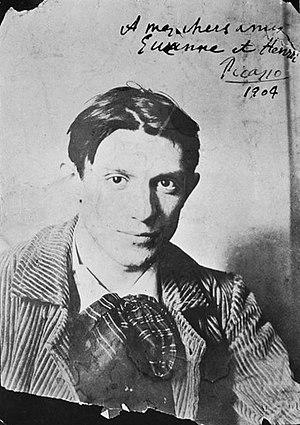
Picasso à Paris, photographie dédicacée ""à mes chers amis Suzanne et Henri Bloch"", Canals y Llambi Ricardo (1876-1931)"
1973 est une année commune commençant un lundi.
Georges Albert Maurice Victor Bataille, né le 10 septembre 1897 à Billom, mort le 9 juillet 1962 à Paris, est un bibliothécaire et écrivain français.